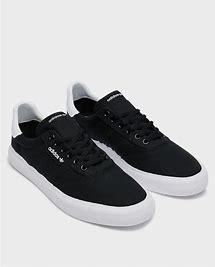
Brand: Adidas
Model: 3MC